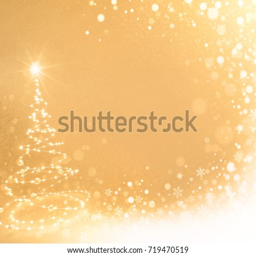
abstract christmas tree illustrated with light strings on a gold colored background - 3d illustration